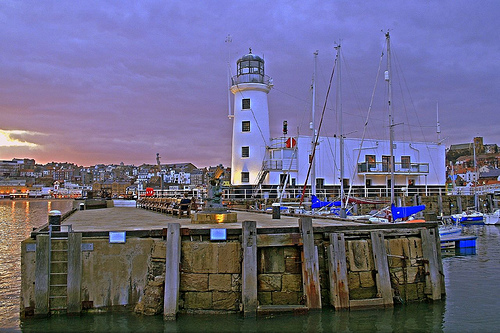
A picture of the docks and a lighthouse from a boat..